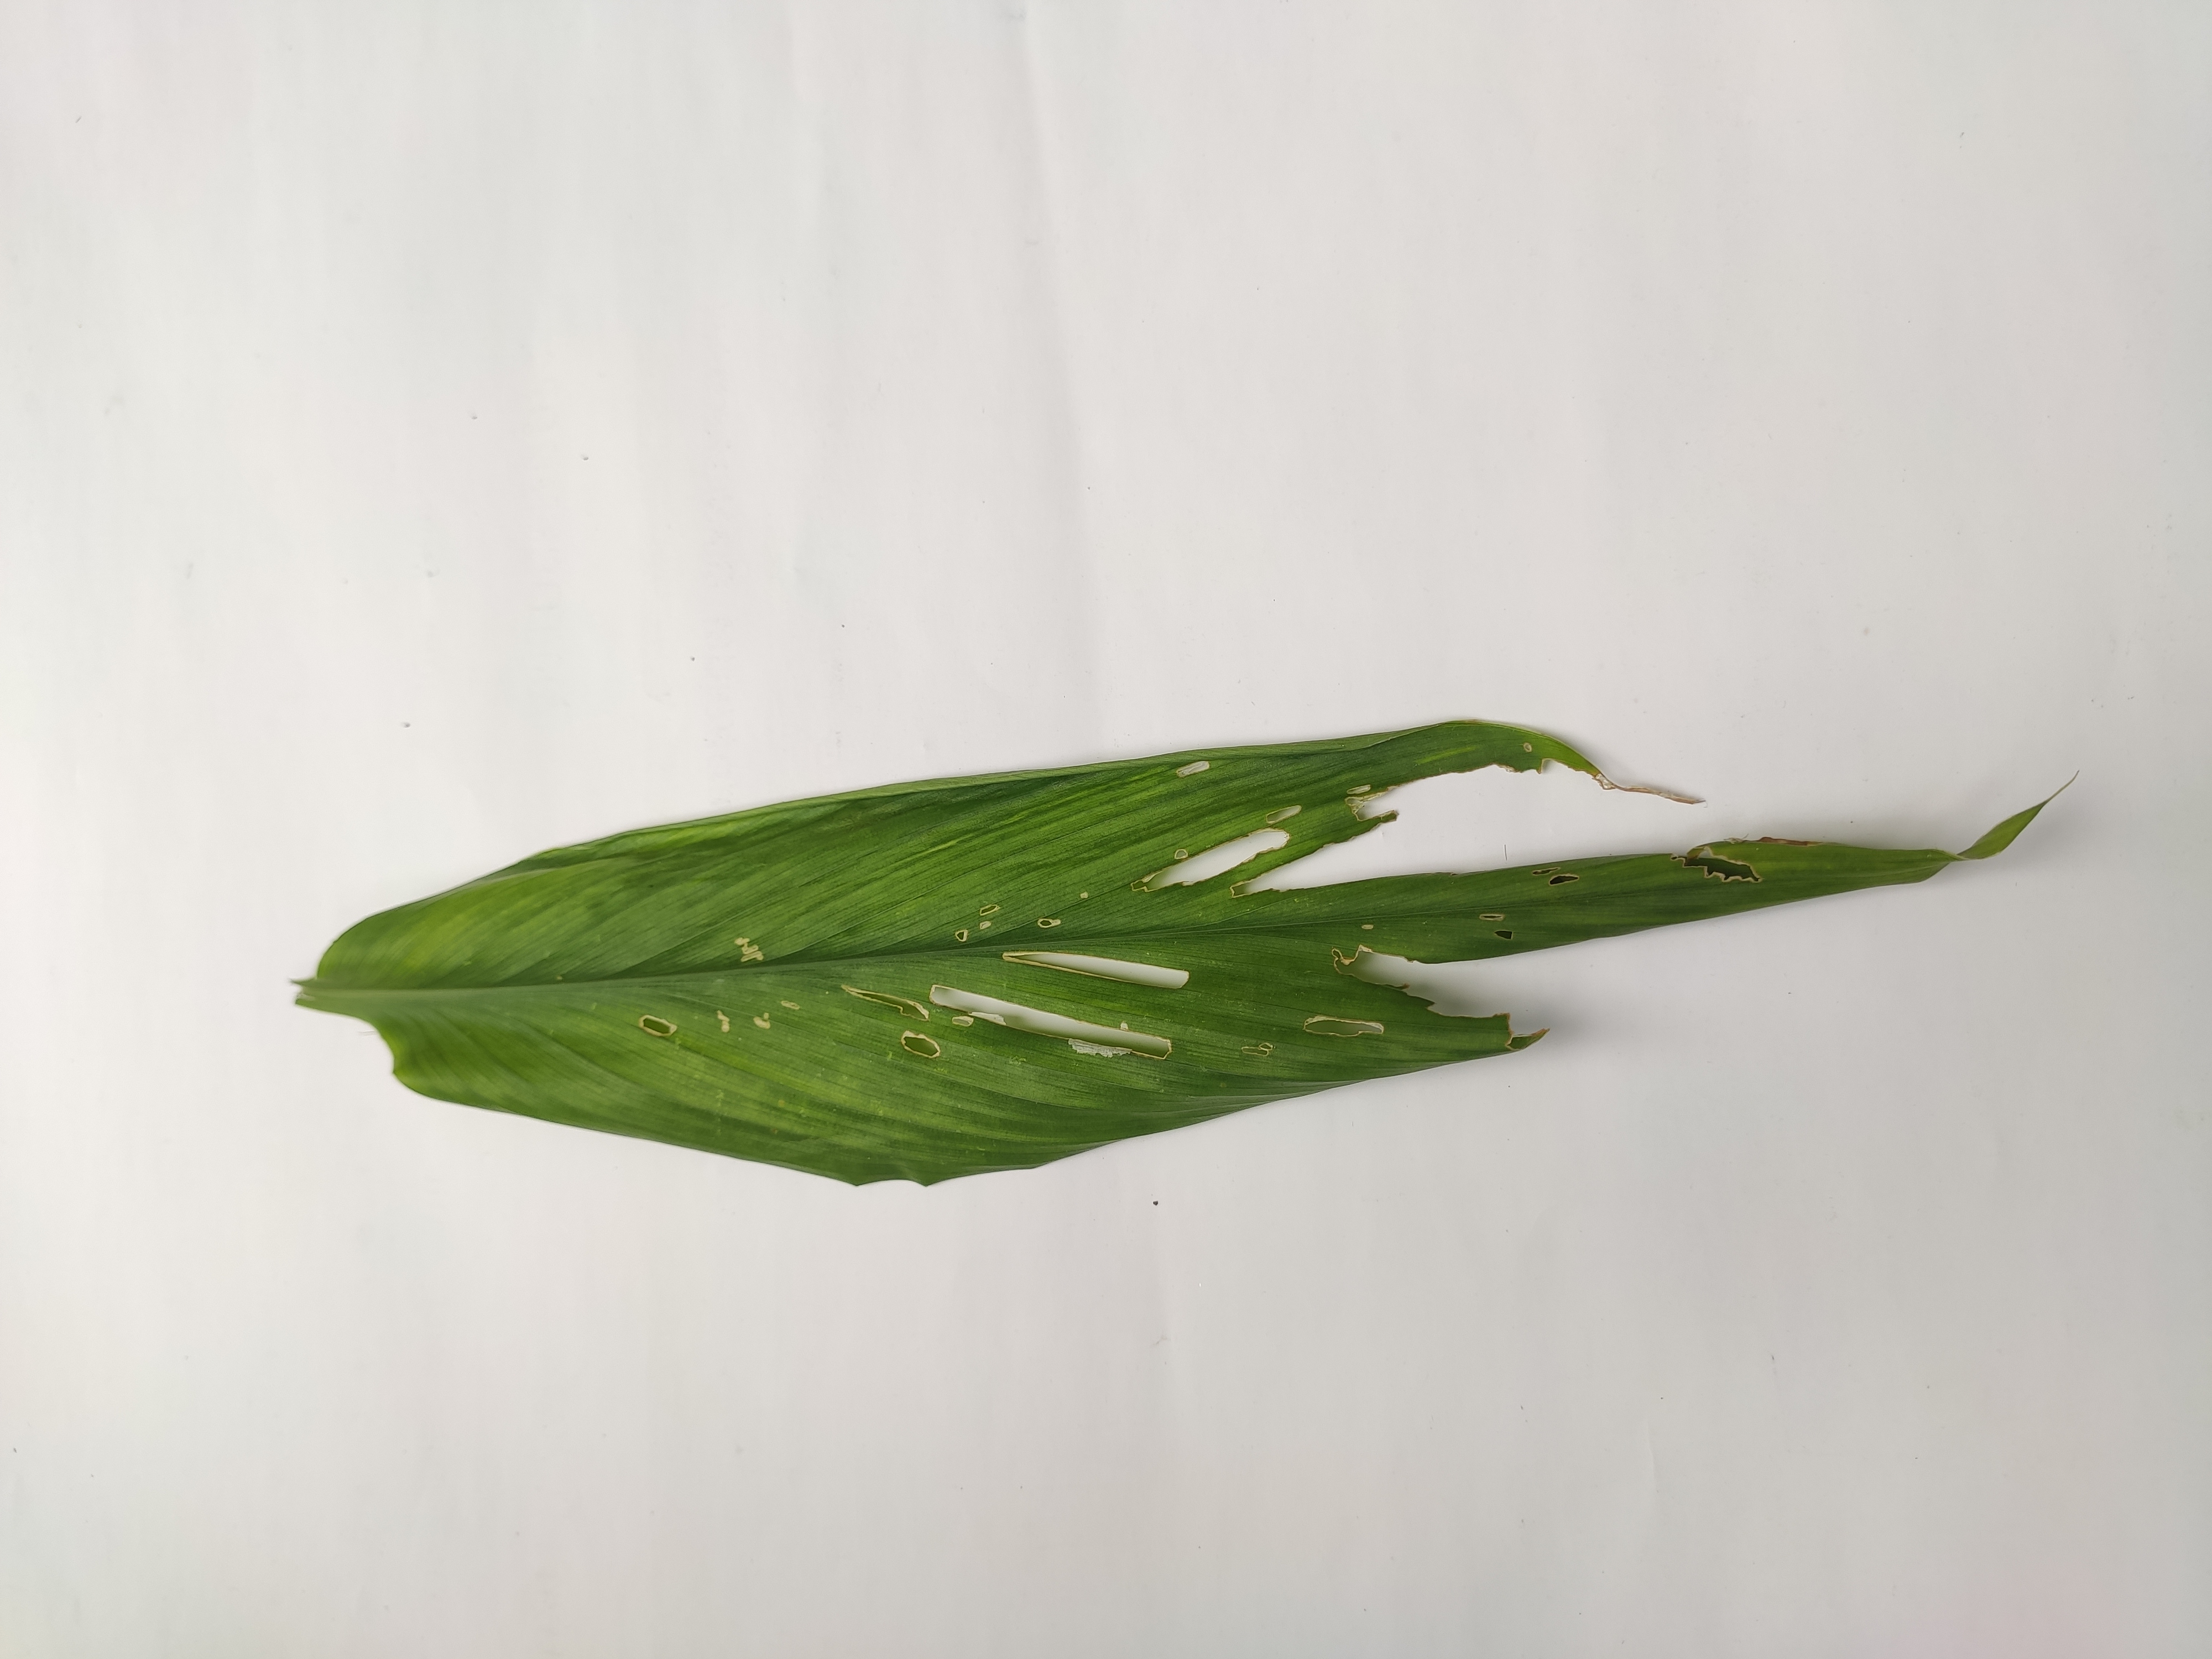
Label: Aphids_Disease